Aegidius Sadeler

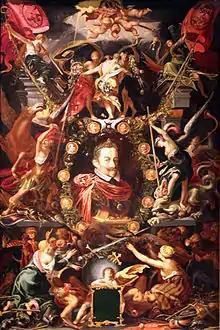
"Allegory on the reign of Emperor Matthias", 1614

His early engravings were mostly faithful copies of works by Albrecht Dürer in the Imperial collection and copies of paintings by notable Italian painters such as Raphael, Tintoretto, Parmigianino, Barocci and Titian or by Northern painters who worked there, such as Paul Bril and Denys Calvaert. In Prague he also engraved portraits of the notables of Rudolf's court, and collaborated with Spranger, Joseph Heintz the Elder, Jacobus Typotius and his friend Anselmus Boece de Boodt (1550–1632), Rudolf II's gemologist and physician.